Qutuz

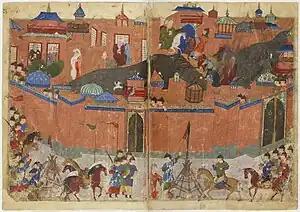
Mongols sacked Baghdad in 1258

He became the most prominent Mu'izi Mamluk of Sultan Aybak, and then became his vice-sultan in 1253. Aybak was assassinated in 1257, and Qutuz remained as vice-sultan for Aybak's son al-Mansur Ali. Qutuz led the Mu'izi Mamluks who had arrested Aybak's widow Shajar al-Durr and installed al-Mansur Ali as the new sultan of Egypt. In November 1257 and April 1258, he defeated raids from the forces of al-Malik al-Mughith of Al-Karak which were supported by the Bahriyya Mamluks. The raids caused a dispute among the Bahriyya Mamluks in Al-Karak as some of them wanted to support their followers in Egypt.